Alice Maud Shipley

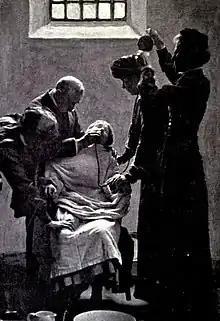
A suffragette being force-fed; Shipley endured this treatment in 1912 in Holloway Prison

Alice Maud Shipley (5 June 1869 – 16 December 1951) was a militant suffragette and member of the Women's Social and Political Union (WSPU) who received a prison sentence during which she went on hunger strike and was force-fed, for which action she received the WSPU's Hunger Strike Medal.